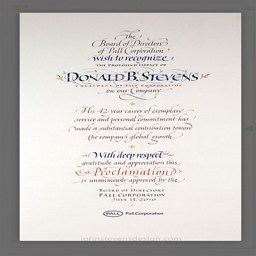
a variety of projects on paper .